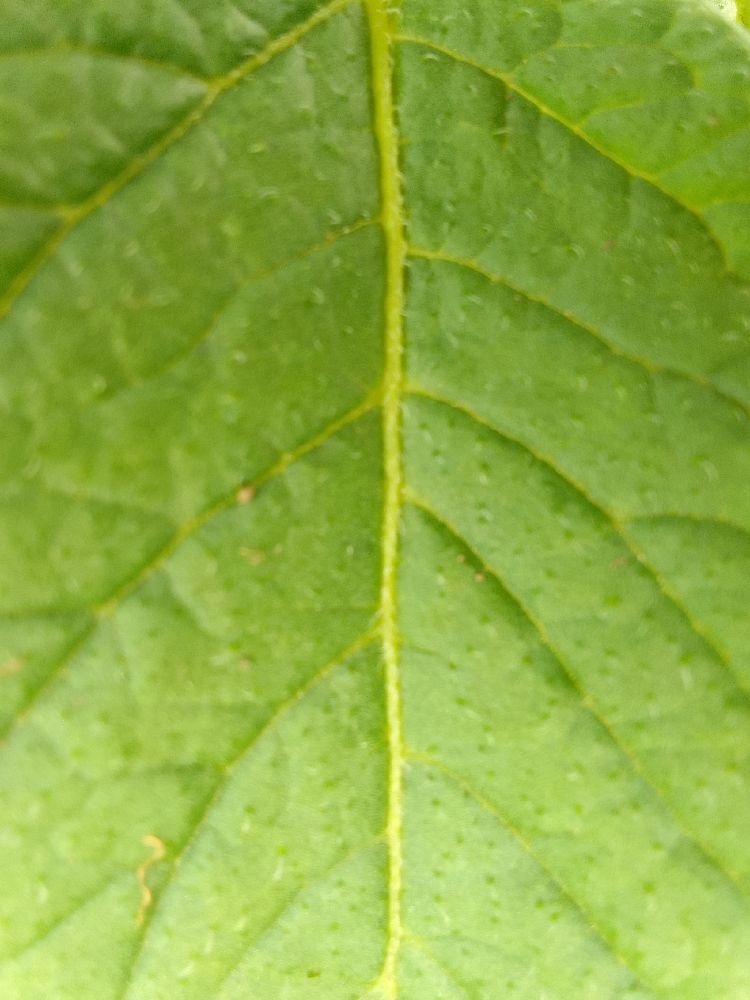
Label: Healthy